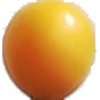
Label: Cherry Wax Yellow 1